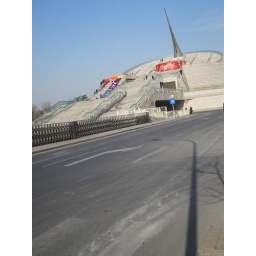
Shadow of street lamp and a spire like an antenna towards the sky in downtown Beijing.